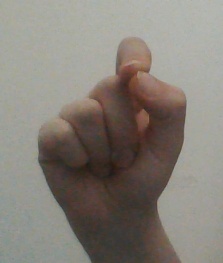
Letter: fa